Igor Cukrov

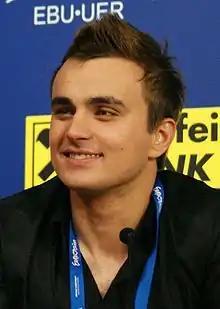
Cukrov in 2009

Igor Cukrov (born 6 June 1984) is a Croatian singer-songwriter, musician and television personality. He came to media attention as one of sixteen contestants of talents show "Operacija trijumf", Balkan version of Endemol's "Star Academy". Cukrov represented Croatia in the Eurovision Song Contest 2009, alongside Andrea Šušnjara, with the song "Lijepa Tena", written by Tonči Huljić. The song qualified to the final from the second semi-final as the jury's selected qualifier. It eventually finished in the 18th place with 45 points.